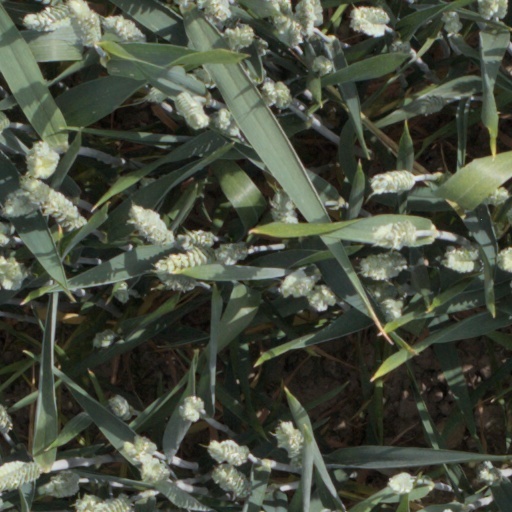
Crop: wheat